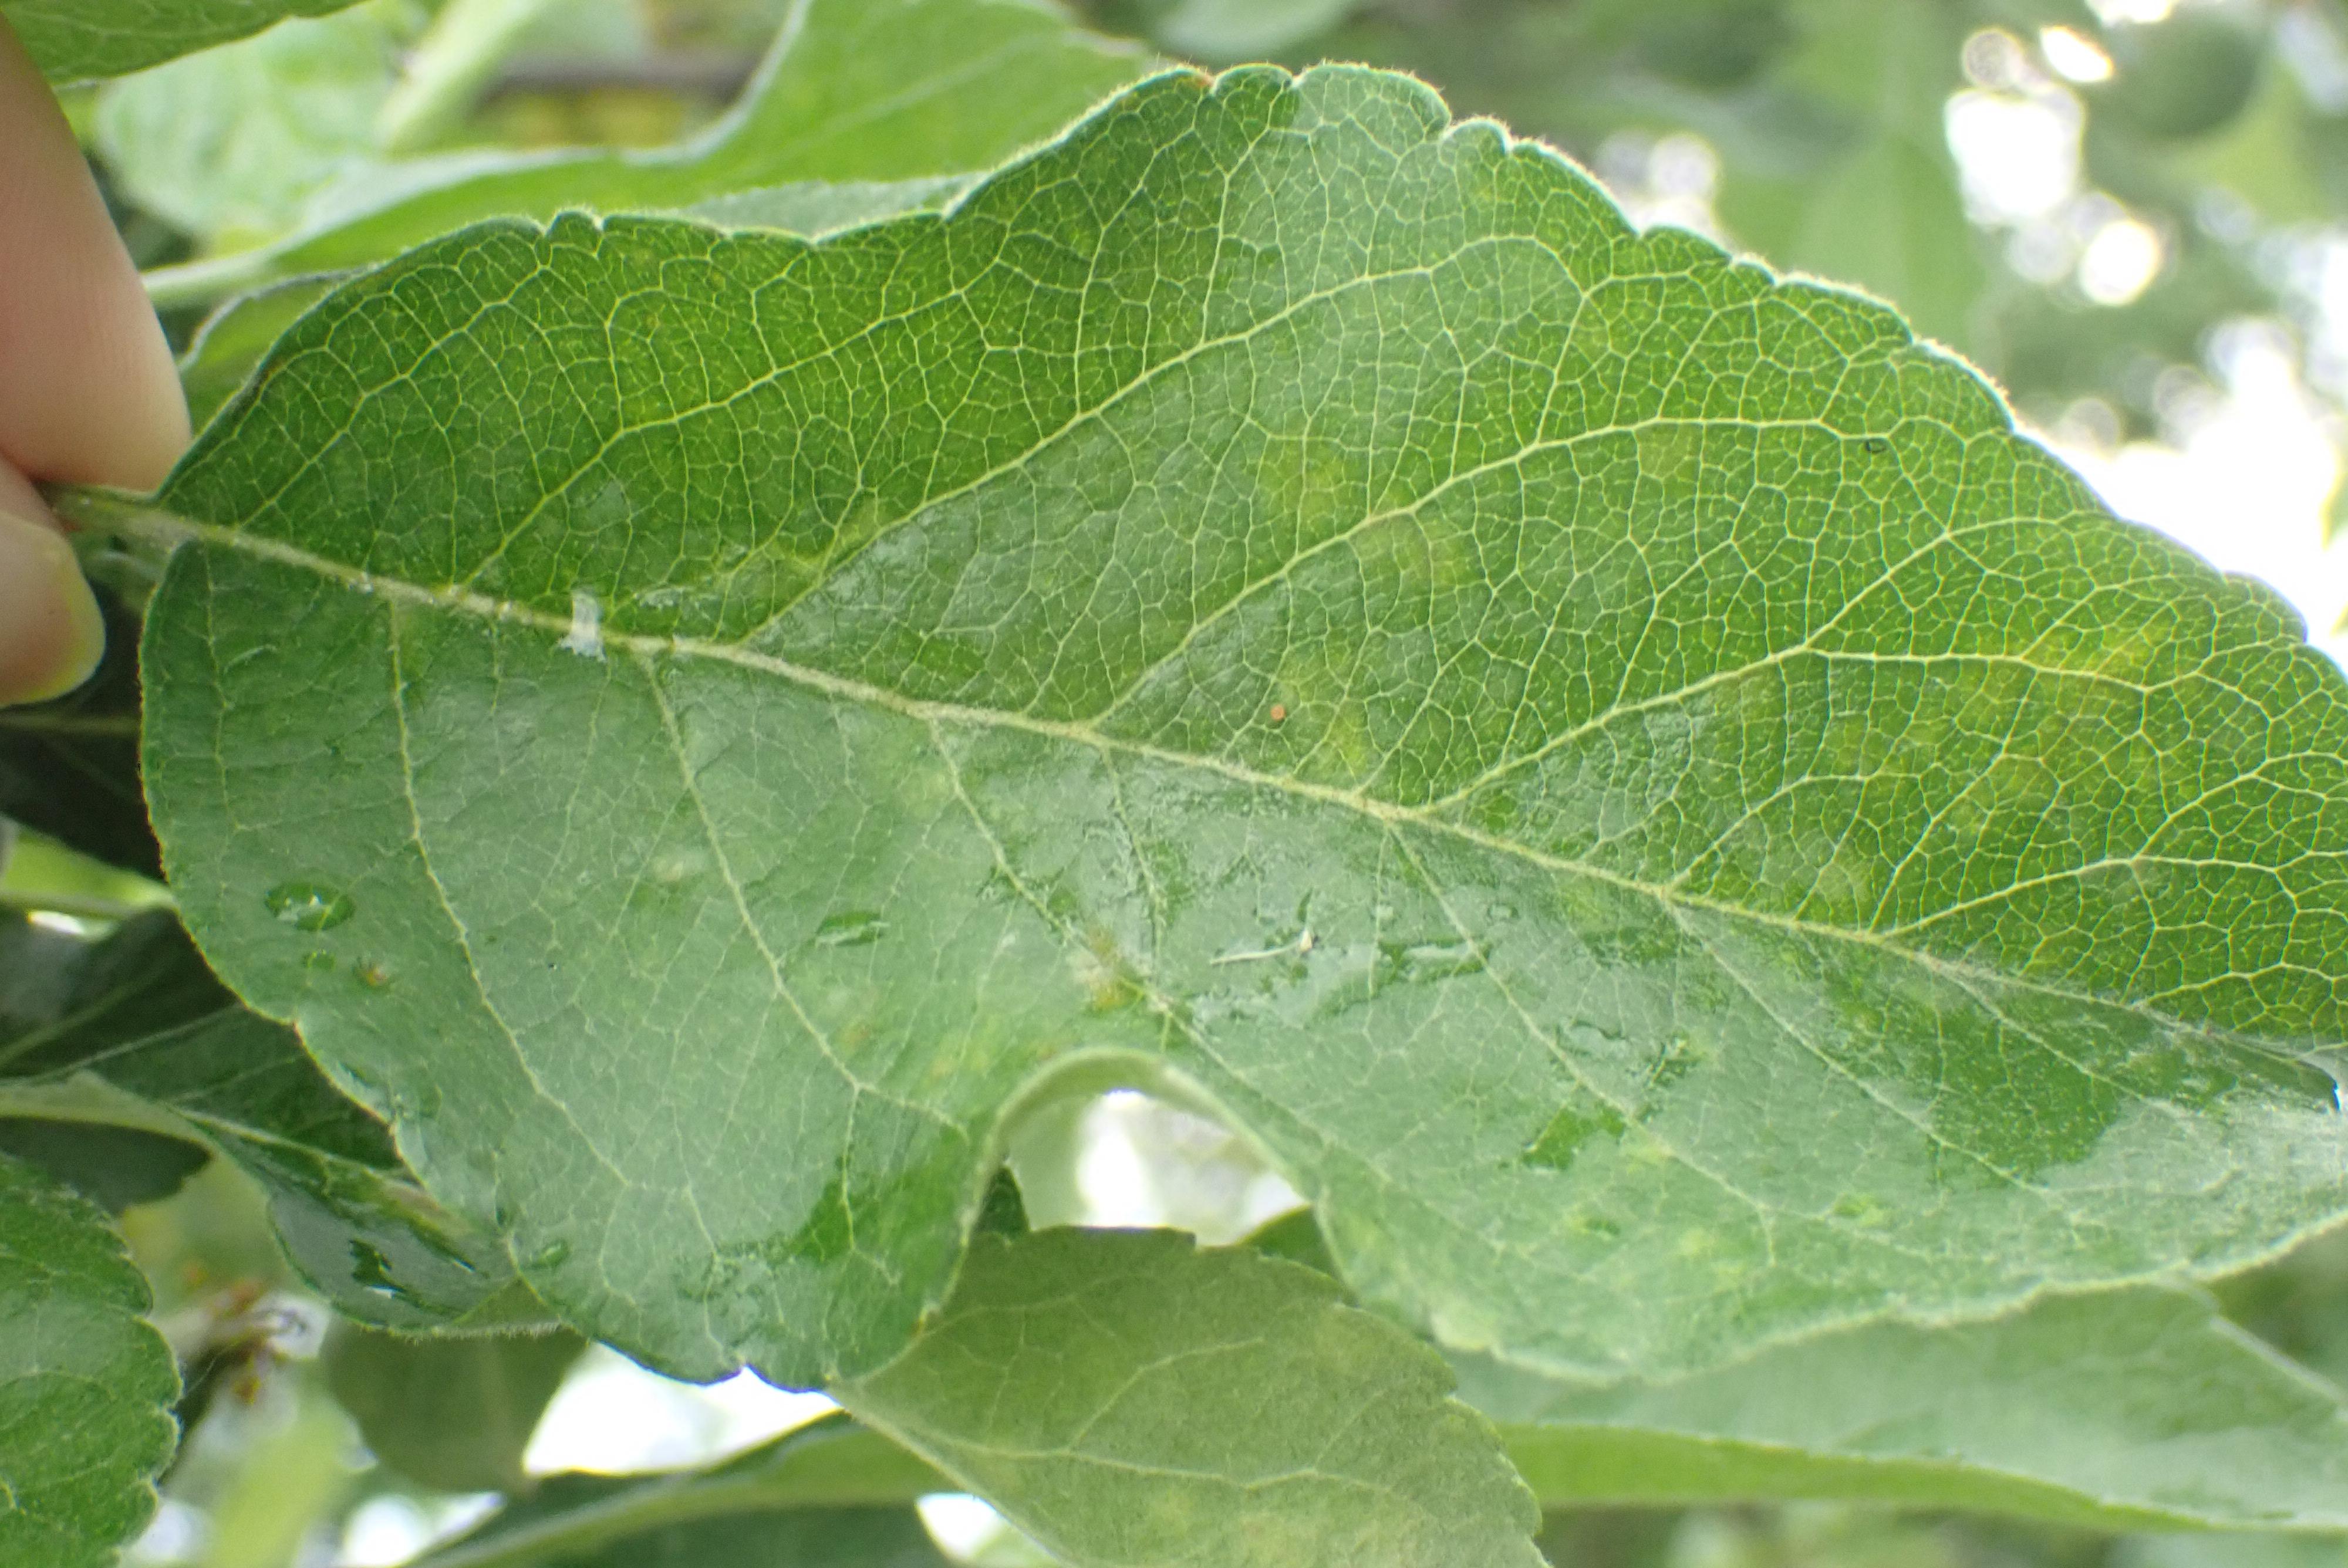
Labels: scab